Freddie Brown (cricketer)

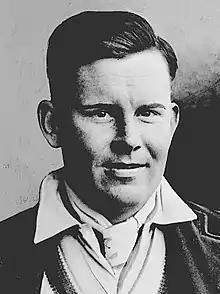
Brown in about 1935

Frederick Richard Brown (16 December 1910 – 24 July 1991) was an English amateur cricketer who played Test cricket for England from 1931 to 1953, and first-class cricket for Cambridge University (1930–31), Surrey (1931–48), and Northamptonshire (1949–53). He was a genuine all-rounder, batting right-handed and bowling either right-arm medium pace or leg break and googly.